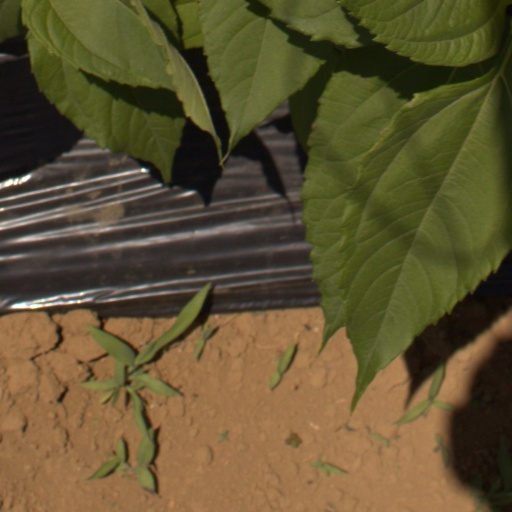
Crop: Jerusalem artichoke